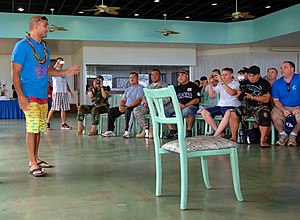
B.J. Penn / Privatliv
B.J. Penn på et foredag i Seoul i Korea.
"Jay Dee ""B.J."" Penn er en amerikansk MMA-udøver som konkurrer i organisationen Ultimate Fighting Championship hvor han var mester i weltervægt i 2004 mester i letvægt fra 2008–2010. Da Penn vandt letvægtstilen i 2008 blev han den anden kæmper i organisationens historie til blive mester i 2 vægtklasser, som kun i alt 4 har opnået indtil videre Inden MMA-karrieren var Penn fremgangsrig indenfor Brasiliansk Jiu-jitsu og blev i 2000 den første ikke-brasilianer til at vinde VM i BJJ. Han har også konkurreret i K-1.